Monuments in the Basilica of Santa Maria del Popolo

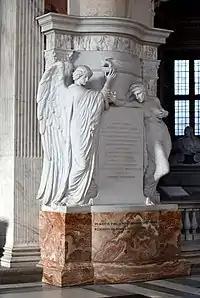
Monument of Prince Agostino Chigi

The funerary monument of Princess Maria Flaminia Odescalchi Chigi is sometimes dubbed the "last Baroque tomb in Rome". It is probably the most visually stunning, exuberant and theatrical sepulchral monument in the basilica. It was built in 1772 for the young princess, the first wife of Don Sigismondo Chigi Albani della Rovere, the 4th Prince of Farnese, who died in childbirth at the age of 20. It was designed by Paolo Posi, a Baroque architect who was famous for his ephemeral celebratory architecture, and executed by Agostino Penna. The tomb is located by the pillar between the Chigi and Montemirabile Chapels.